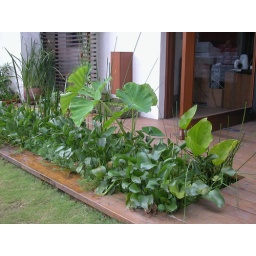
water plant in tea plant1